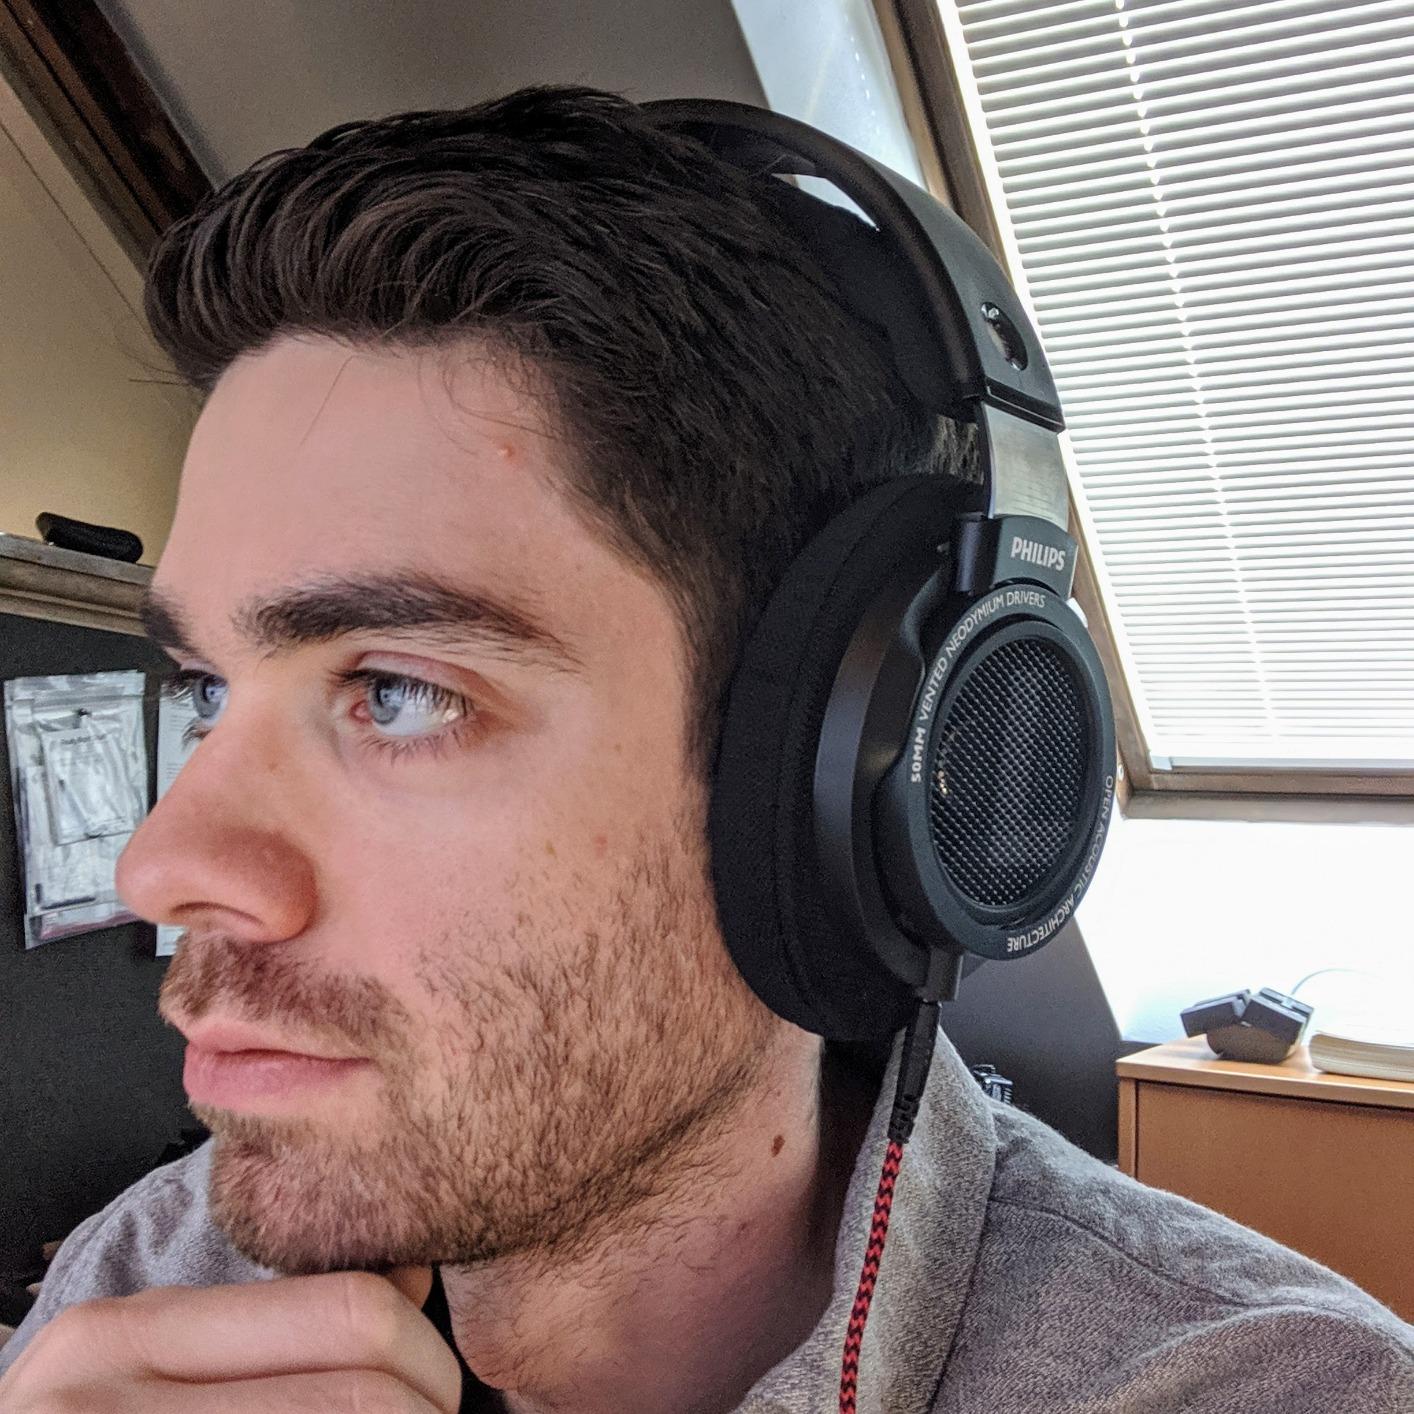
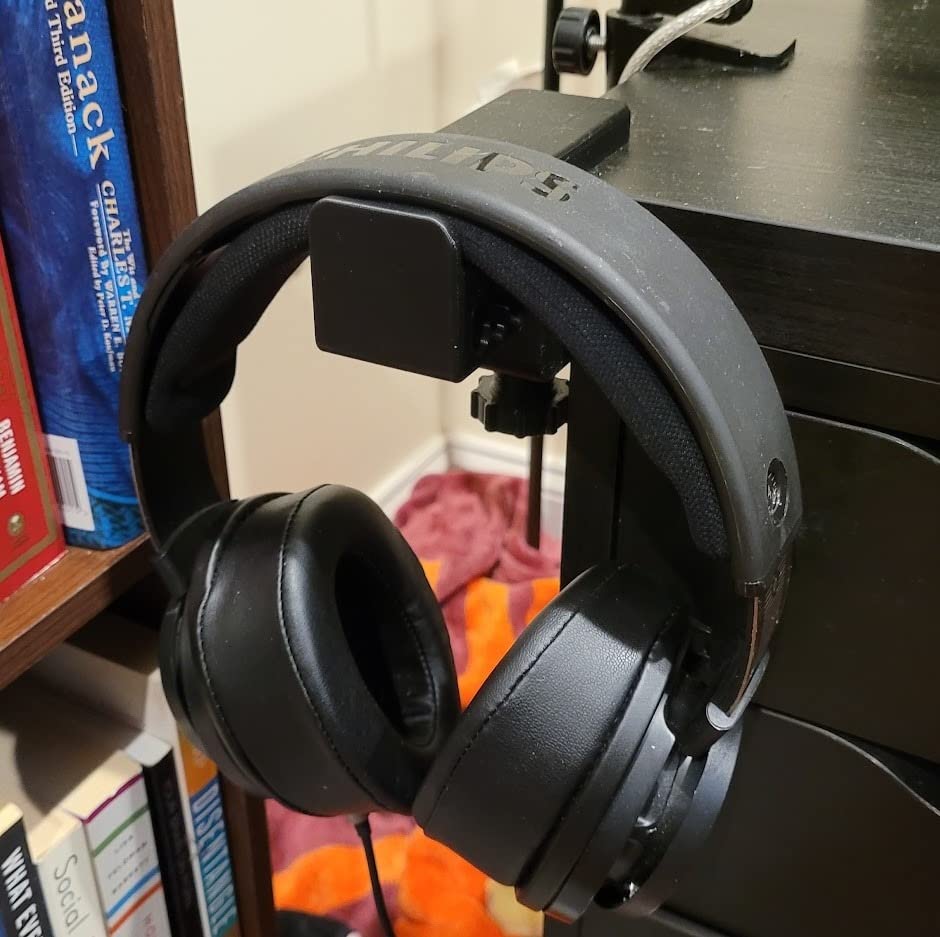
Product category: headphones
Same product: yes